Bell Boeing V-22 Osprey

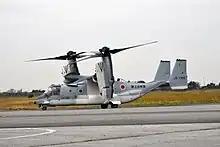
A Japanese V-22 Osprey in 2020

The V-22 has triple-redundant fly-by-wire flight control systems; these have computerized damage control to automatically isolate damaged areas. With the nacelles pointing straight up in conversion mode at 90° the flight computers command it to fly like a helicopter, cyclic forces being applied to a conventional swashplate at the rotor hub. With the nacelles in airplane mode (0°) the flaperons, rudder, and elevator fly similar to an airplane. This is a gradual transition, occurring over the nacelles' rotation range; the lower the nacelles, the greater effect of the airplane-mode control surfaces. The nacelles can rotate past vertical to 97.5° for rearward flight. The V-22 can use the "80 Jump" orientation with the nacelles at 80° for takeoff to quickly achieve high altitude and speed. The controls automate to the extent that it can hover in low wind without hands on the controls.